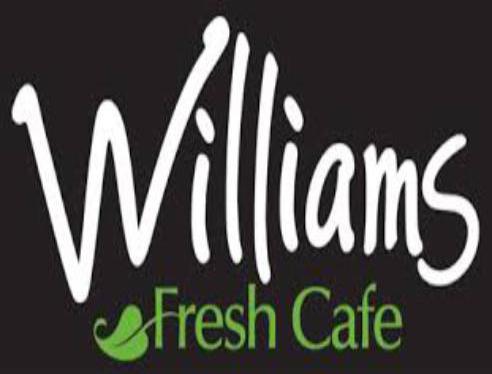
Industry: Food